Essex Road

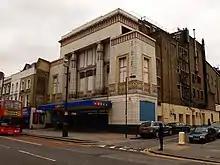
Former Carlton Cinema in 2007, as a Mecca Bingo hall

Fisher House stood at the junction of Essex Road and Cross Street. It was constructed in the 17th century as a residential mansion. It later became an asylum before being demolished in 1845.